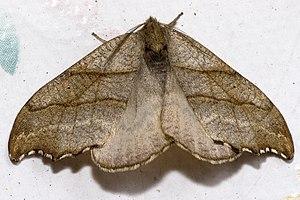
Falcaria est un genre de lépidoptères de la famille des Drepanidae.